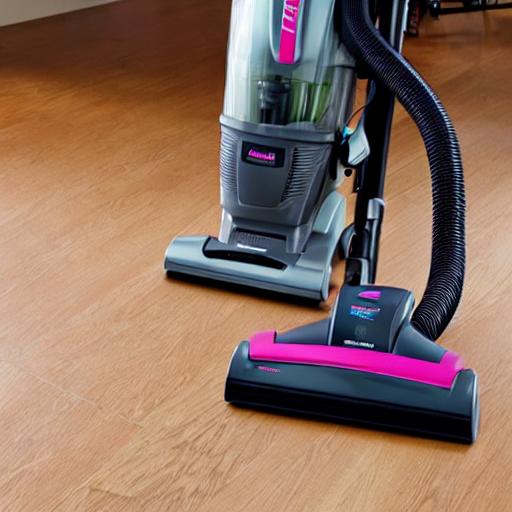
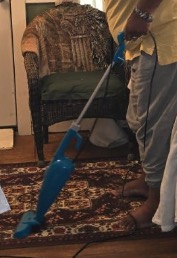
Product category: items_vacuum
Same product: no